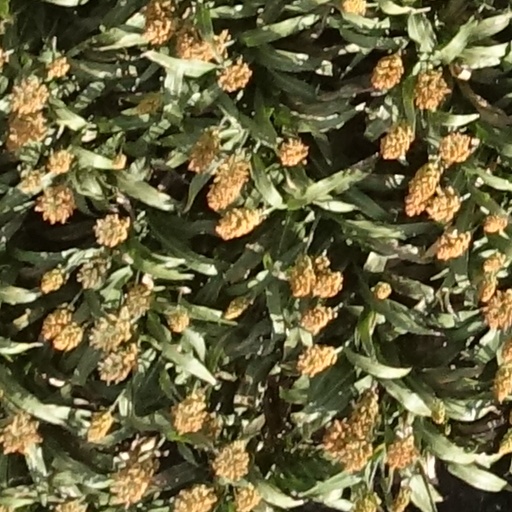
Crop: sorghum